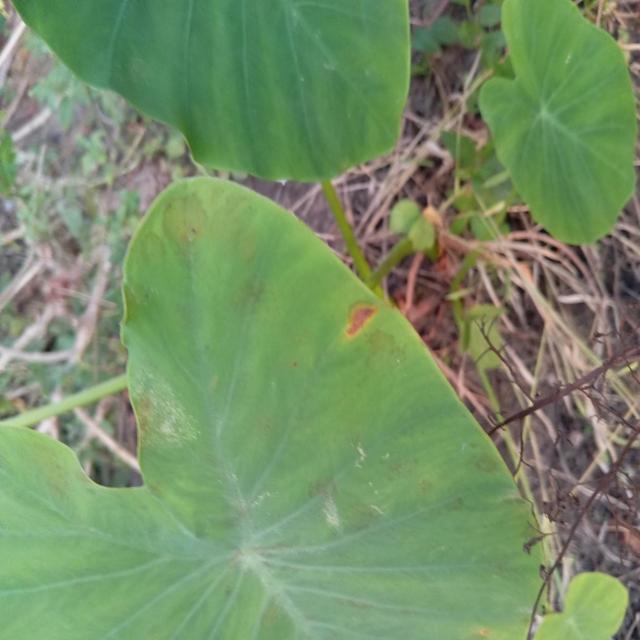
Label: Mid_Blight